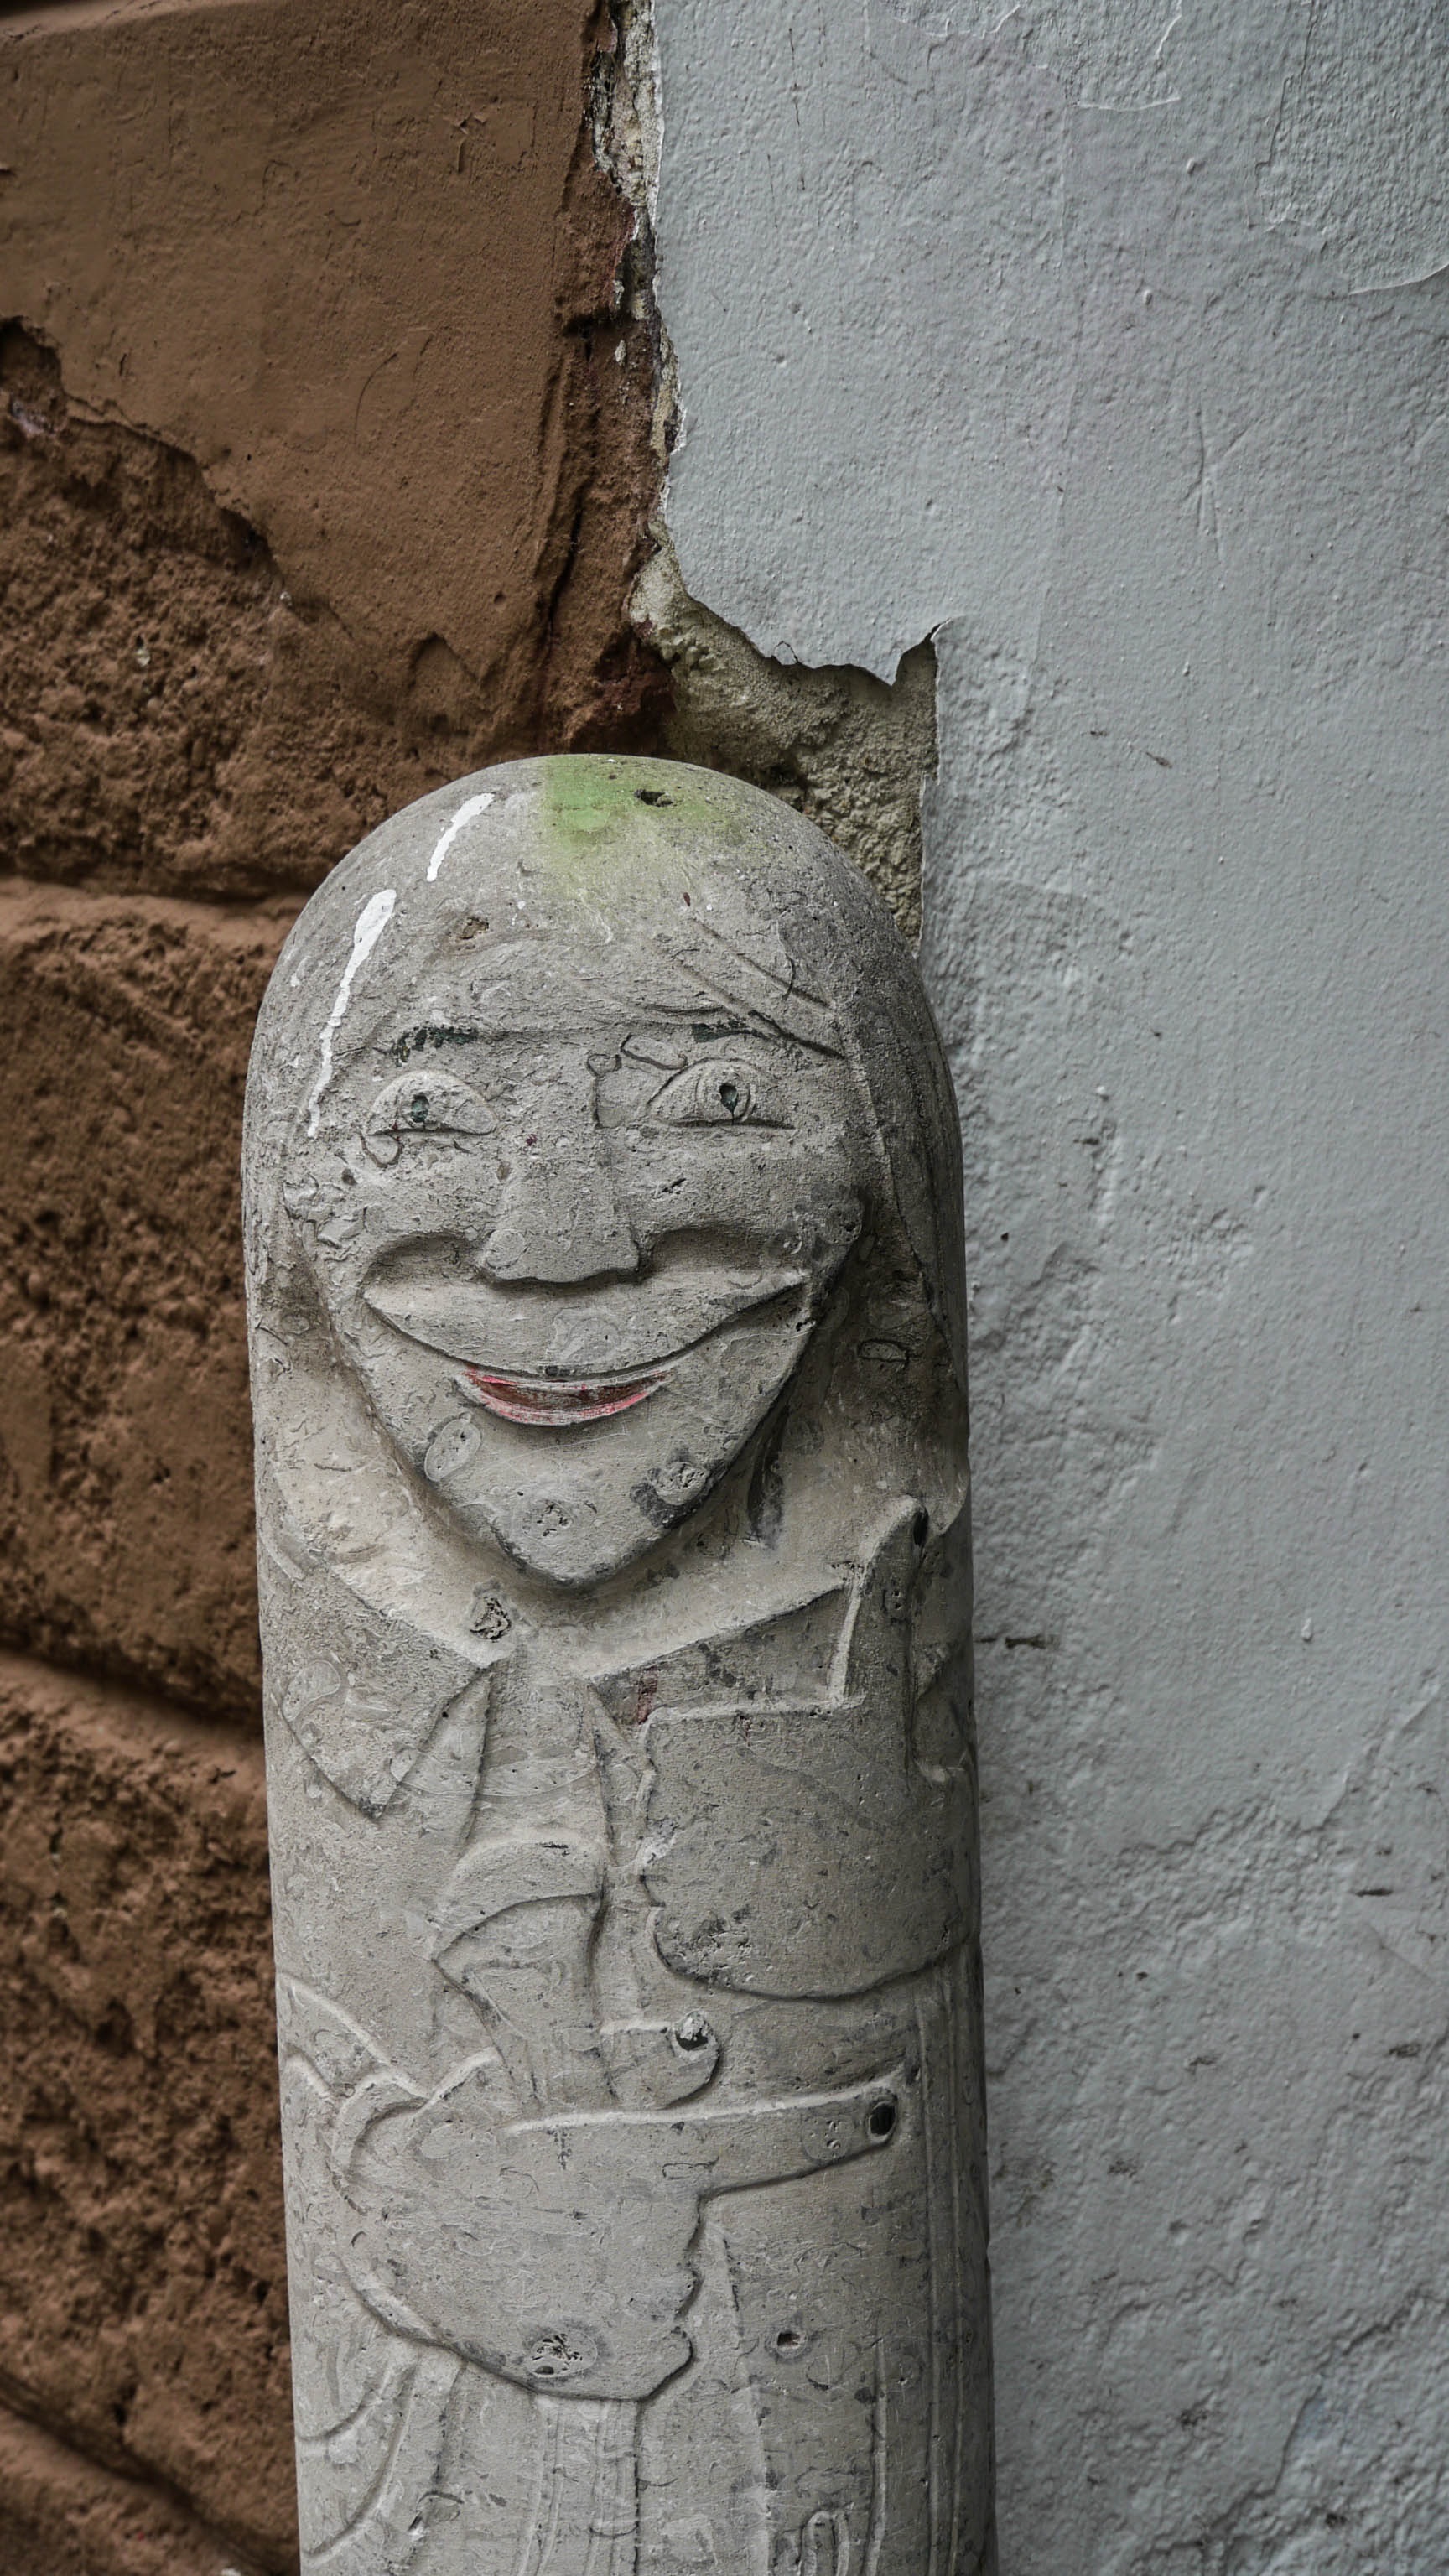
wood, street, wall, monument, statue, sculpture, capital, art, temple, carving, relief, slovenia, picket, stele, stone carving, ancient history